Imperial examination

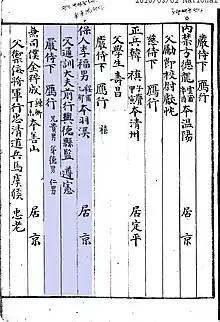
Military exam pass certificate, Joseon, 16 March 1588

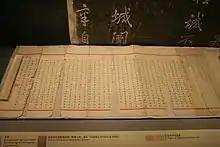
Examination paper written in regular script, Qing dynasty

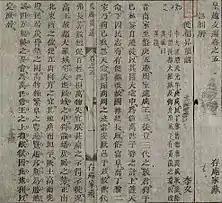
"Edict on the Transfer of the Capital" written in Classical Chinese by Lý Thái Tổ in 1010

During the reign of Wu Zetian the imperial government created military examinations for the selection of army officers as a response to the breakdown of garrison militias known as the Fubing system. The first formal military examinations (武舉 Wǔjǔ) were introduced in 702. The military examinations had the same general arrangement as the regular exams, with provincial, metropolitan and palace versions of the exams. Successful candidates were awarded military versions of Jinshi and Juren degrees: "Wujinshi" and "Wujuren", and so on.